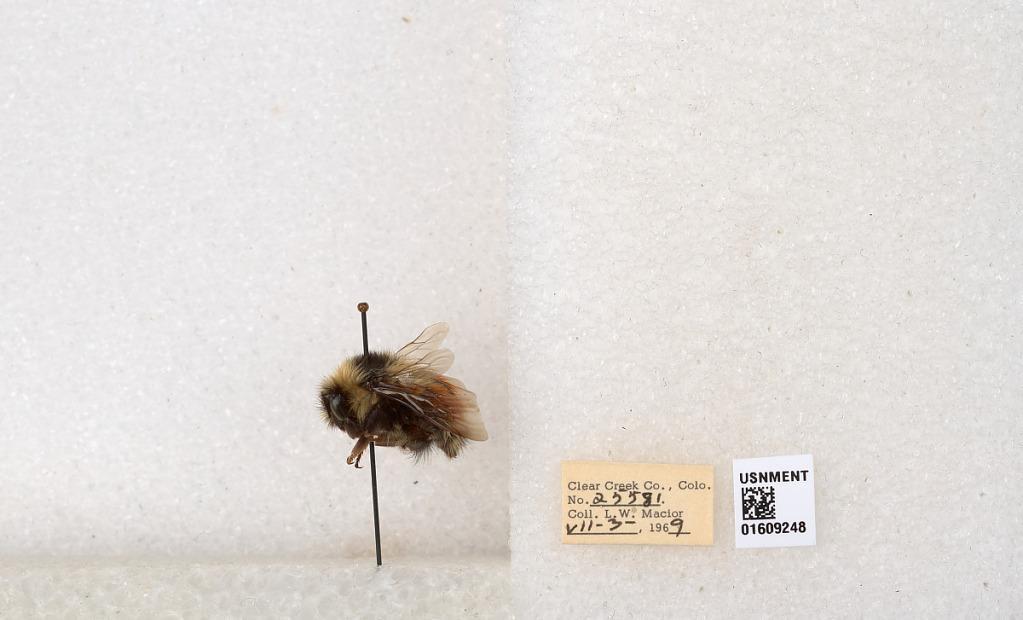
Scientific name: Bombus (Pyrobombus) sylvicola Kirby
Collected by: L. Macior
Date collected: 1969-7-3
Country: United States
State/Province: Colorado
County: Clear Creek
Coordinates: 39.6856, -105.645